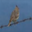
Label: bird